Christian Doppler

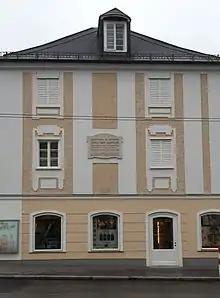
Doppler's birth house in the Makart square in Salzburg, just next door to where Mozart's family had lived. A Doppler research and memorial society is now housed there.

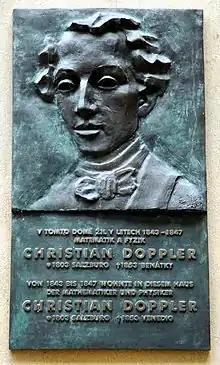
Plaque on the house in Prague in which Doppler lived from 1843 to 1847

In 1842, at the age of 38, Doppler gave a lecture to the Royal Bohemian Society of Sciences and subsequently published "Über das farbige Licht der Doppelsterne und einiger anderer Gestirne des Himmels" ("On the coloured light of the binary stars and some other stars of the heavens"). In this work, Doppler postulated his principle (later named the Doppler effect) that the observed frequency of a wave depends on the relative speed of the source and the observer, and he later tried to use this concept to explain the visible colours of binary stars (this hypothesis was later proven wrong). Doppler also incorrectly believed that if a star were to exceed 136,000 kilometers per second in radial velocity, then it would not be visible to the human eye.